Flyboard

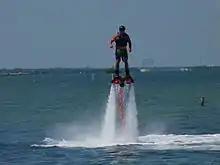
Flyboarding in Merritt Island, Florida

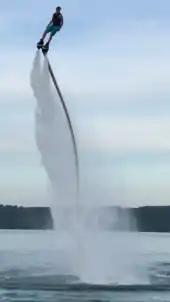
Athlete Oliver Winger Flyboarding in Grand Rapids, Michigan

A Flyboard is a brand of hydroflighting device which supplies propulsion to drive the Flyboard into the air to perform a sport known as hydroflying.